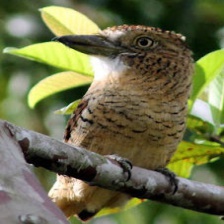
Species: BARRED PUFFBIRD
Scientific name: NYSTALUS RADIATUS